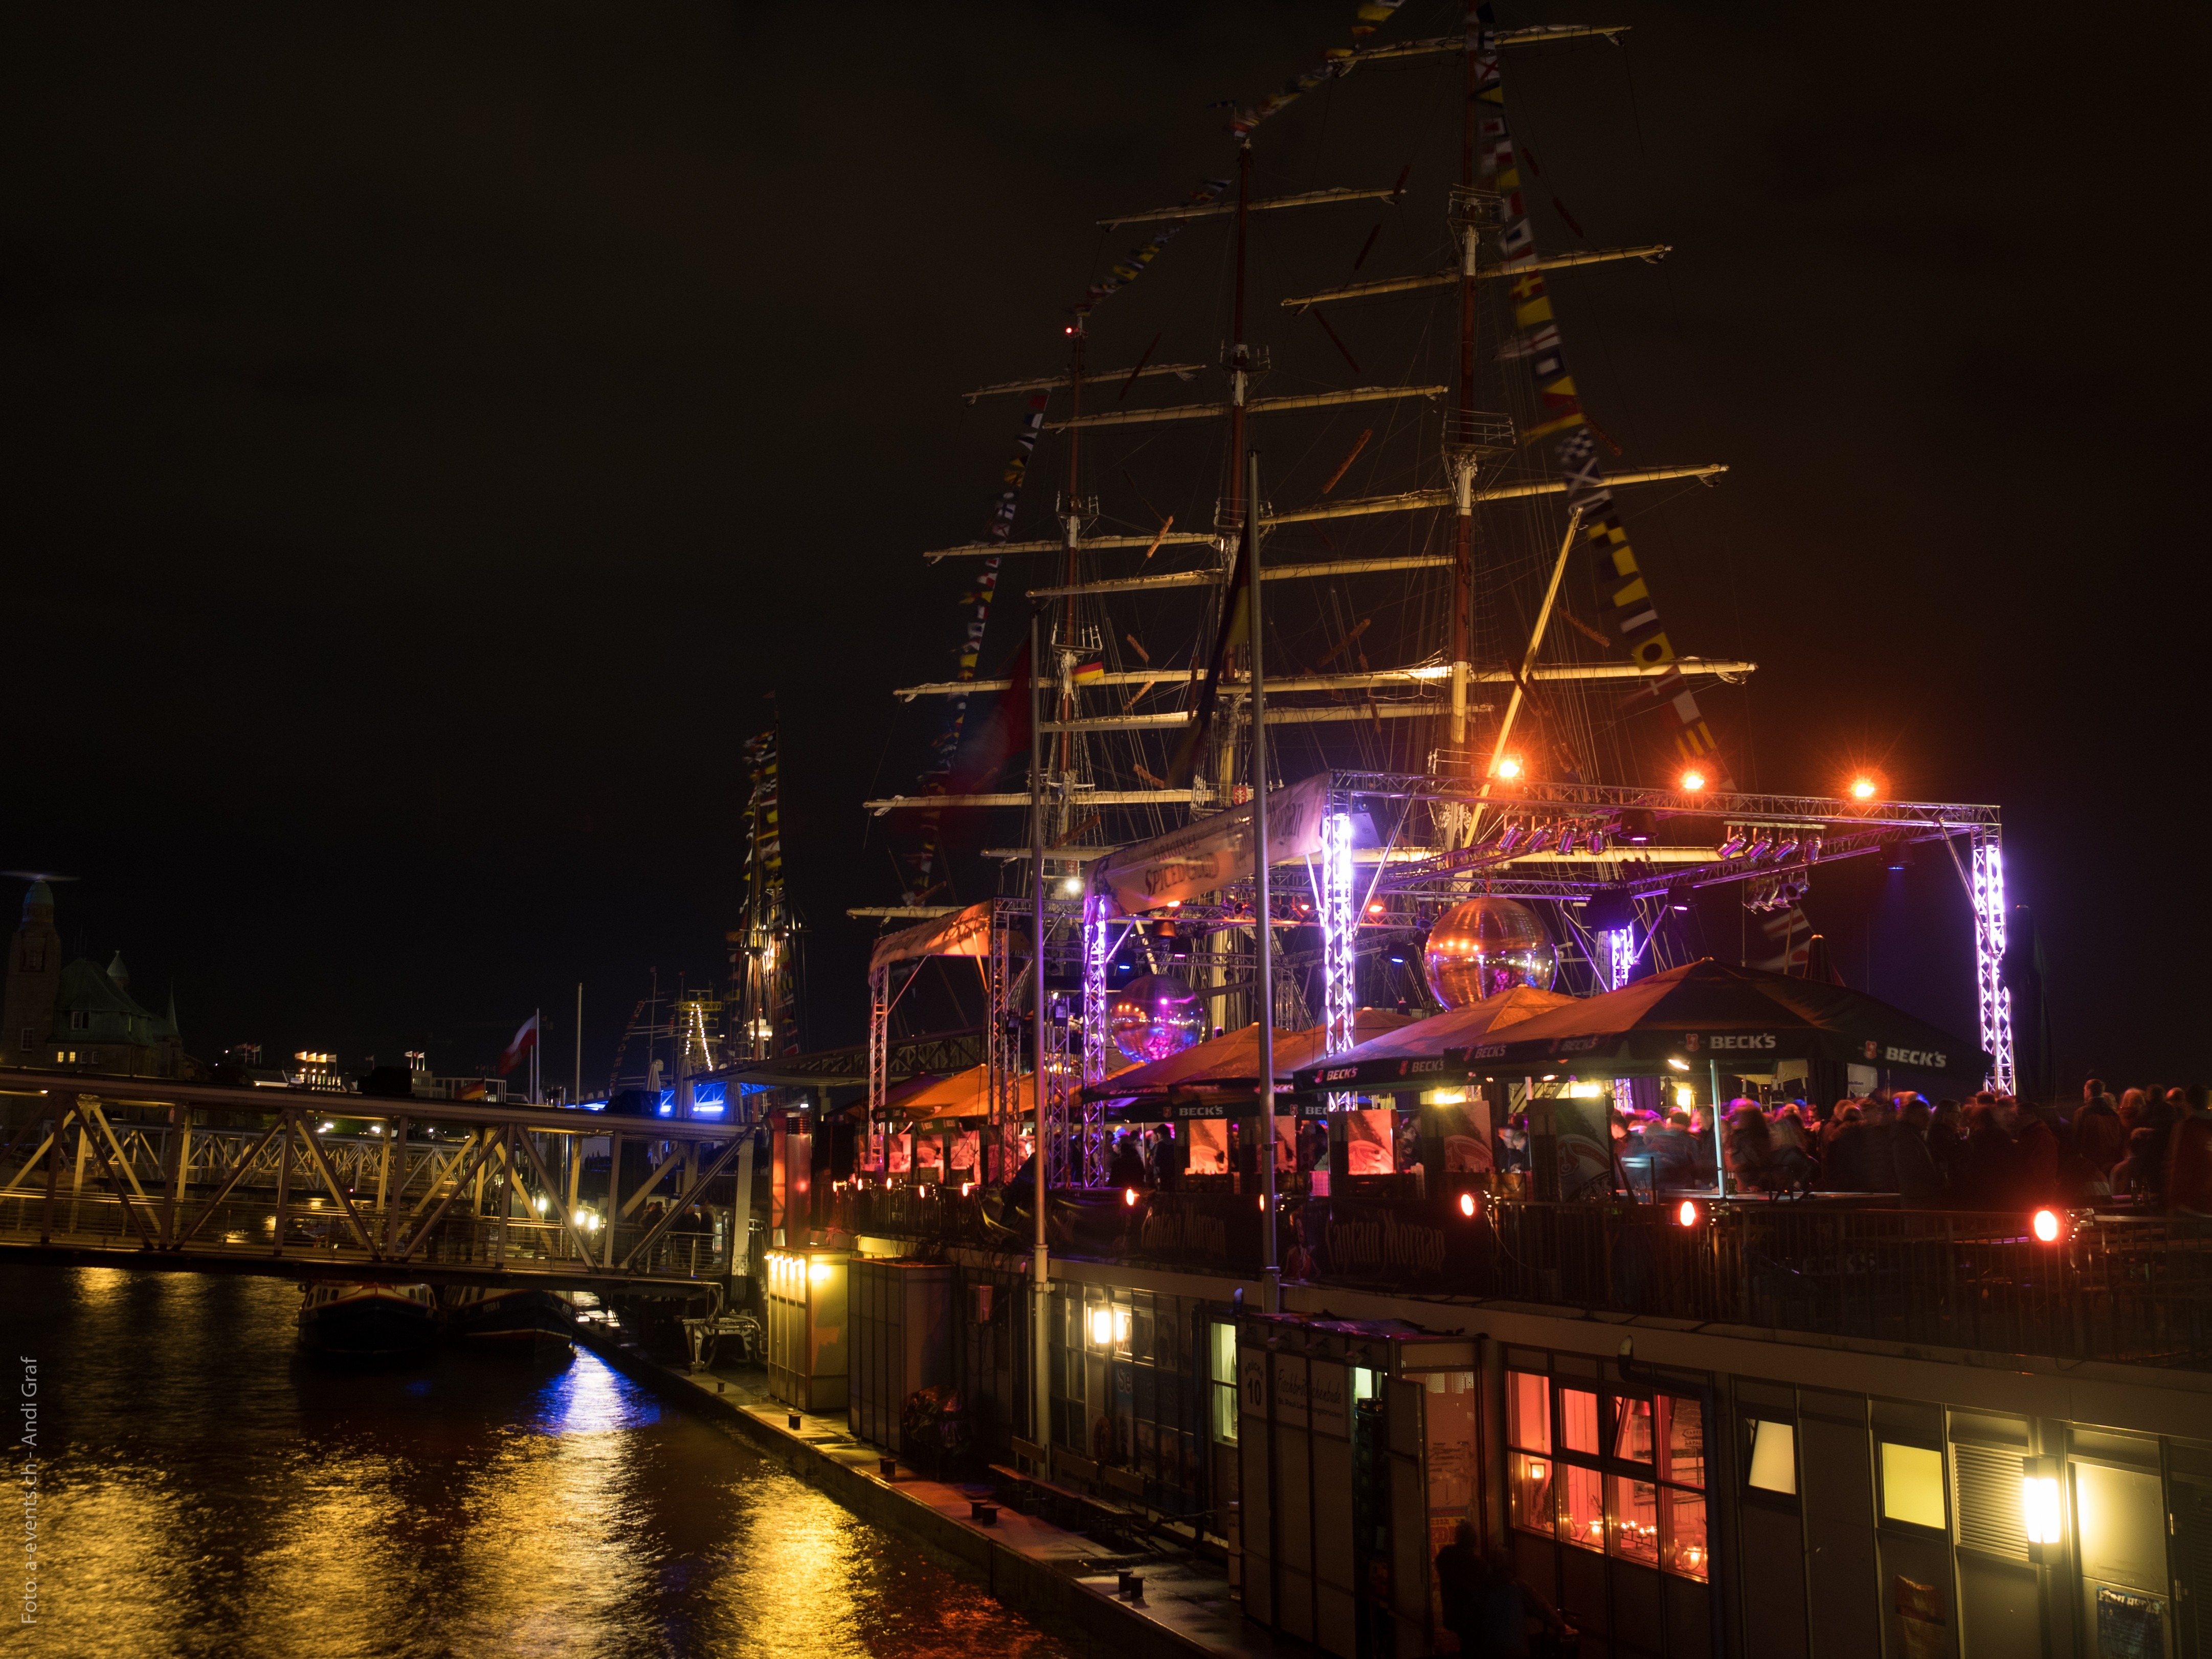
sea, dock, light, bridge, night, wind, city, ship, cityscape, dusk, evening, reflection, vehicle, rigging, port, waterway, sail, germany, sailing vessel, masts, disco, hamburg, nightclub, hafengeburtstag